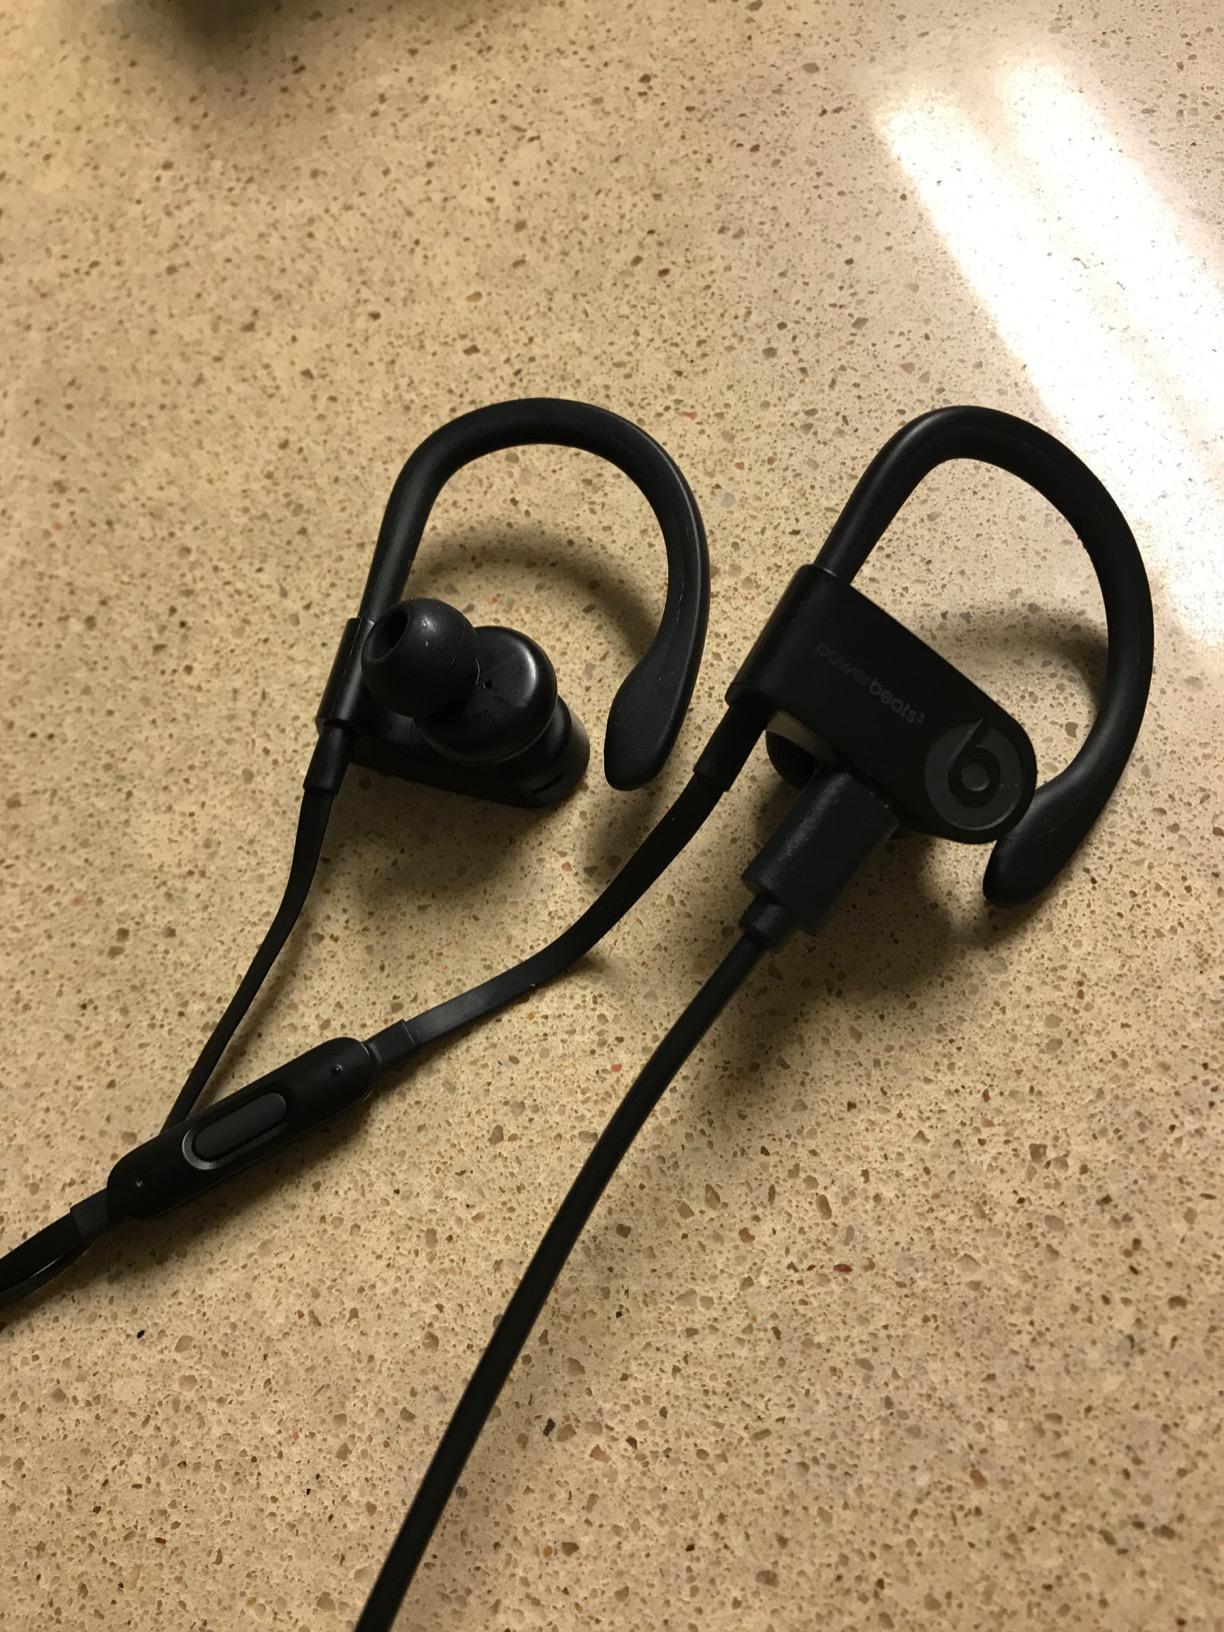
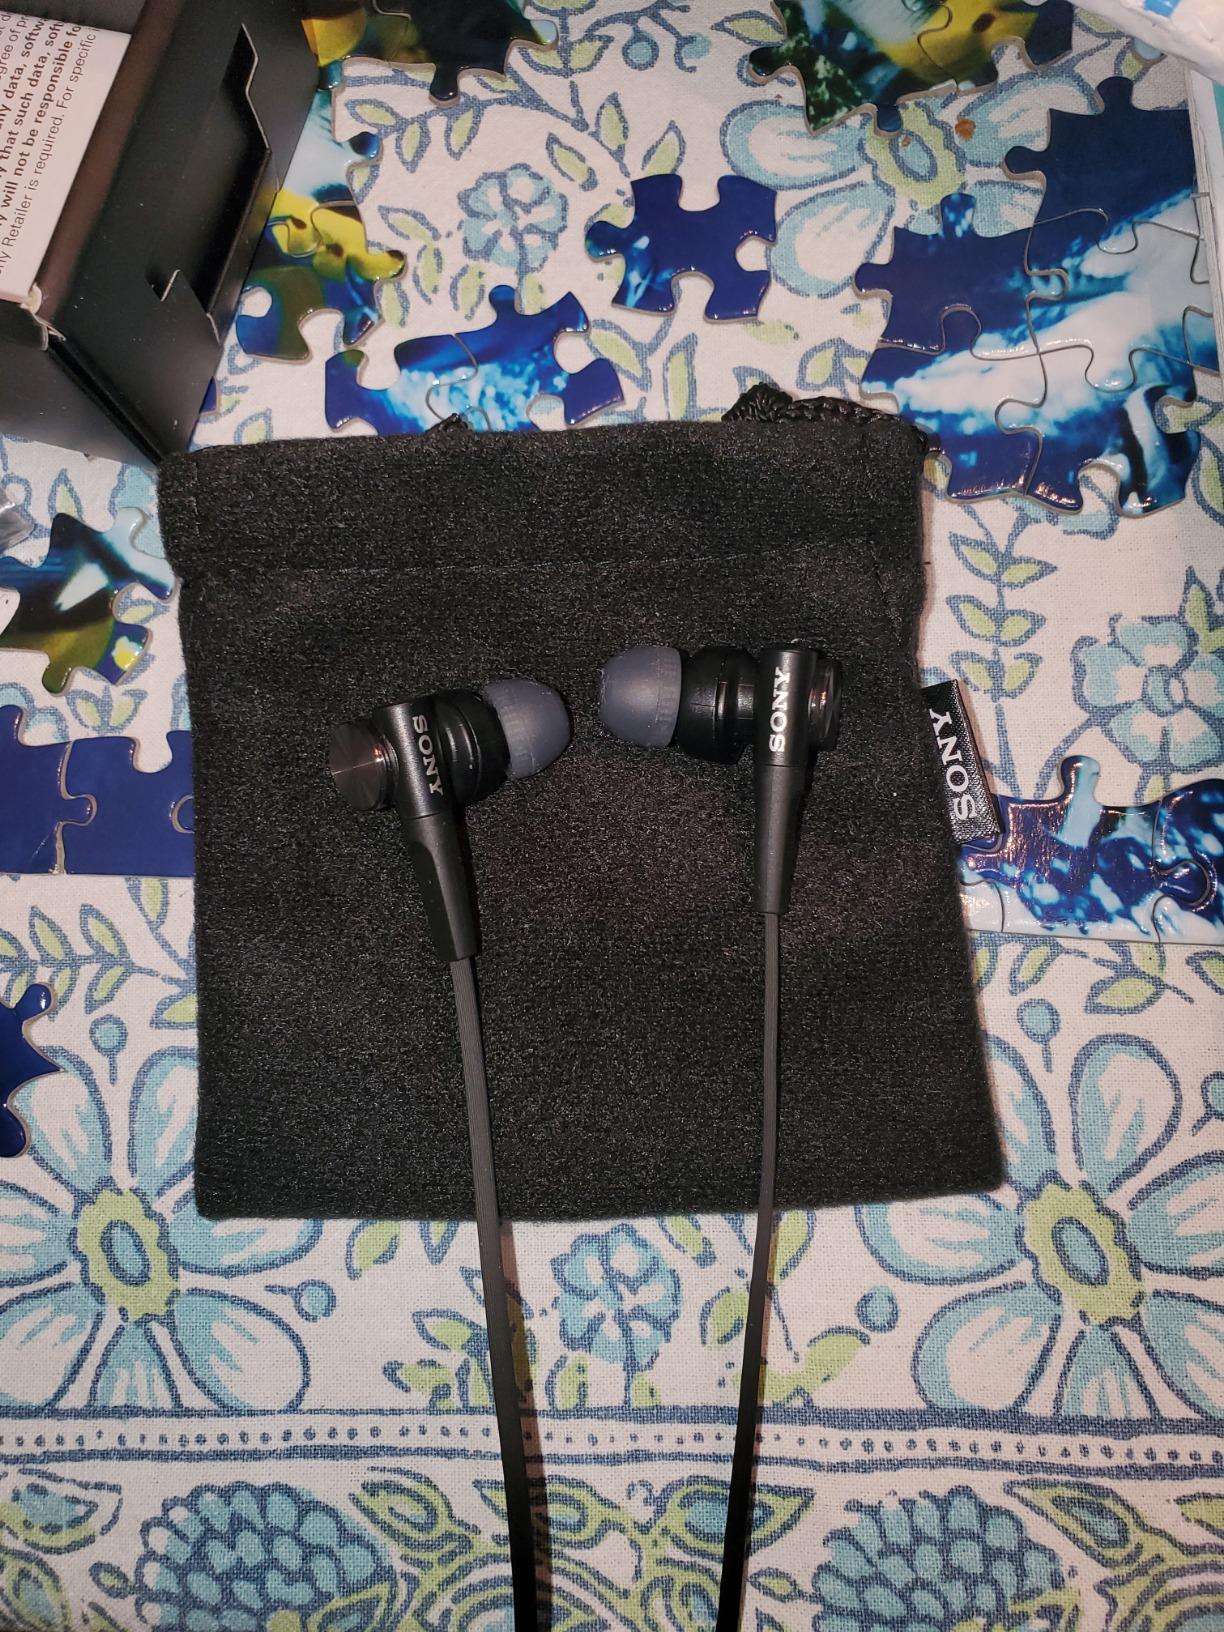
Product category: headphones
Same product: no